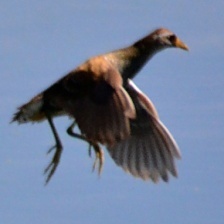
Species: SORA
Scientific name: PORZANA CAROLINA
ImageNet parent category: european_gallinule